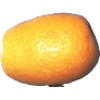
Label: Kumquats 1